Edwards v Canada (AG)

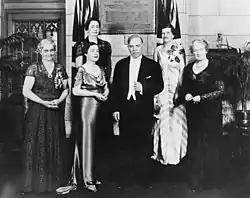
William Lyon Mackenzie King in 1938, unveiling a plaque to the Famous Five of the "Persons Case"

In 1916, Emily Murphy, a well-known activist for women's rights, and a group of other women attempted to attend a trial of Alberta women accused of prostitution. She and the rest of the group of women were ejected from the trial on the grounds that the testimony was "not fit for mixed company". Emily Murphy was outraged and appealed to Charles Wilson Cross, the Attorney General of Alberta, arguing, "If the evidence is not fit to be heard in mixed company, then ... the government ... [must] set up a special court presided over by women, to try other women." Much to her surprise, the minister not only agreed, but appointed her as the magistrate. On her first day on the job, however, her authority to preside as a judge was challenged by a lawyer on the basis that women were not considered to be "persons" under the "British North America Act". In 1917, the Supreme Court of Alberta ruled that women were persons.